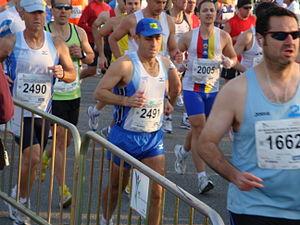
Le marathon de Séville est une course de marathon se déroulant tous les ans, en février, dans les rues de Séville, en Espagne. L'épreuve fait partie en 2018 du circuit international des IAAF Road Race Label Events, dans la catégorie des « Labels d'or ».